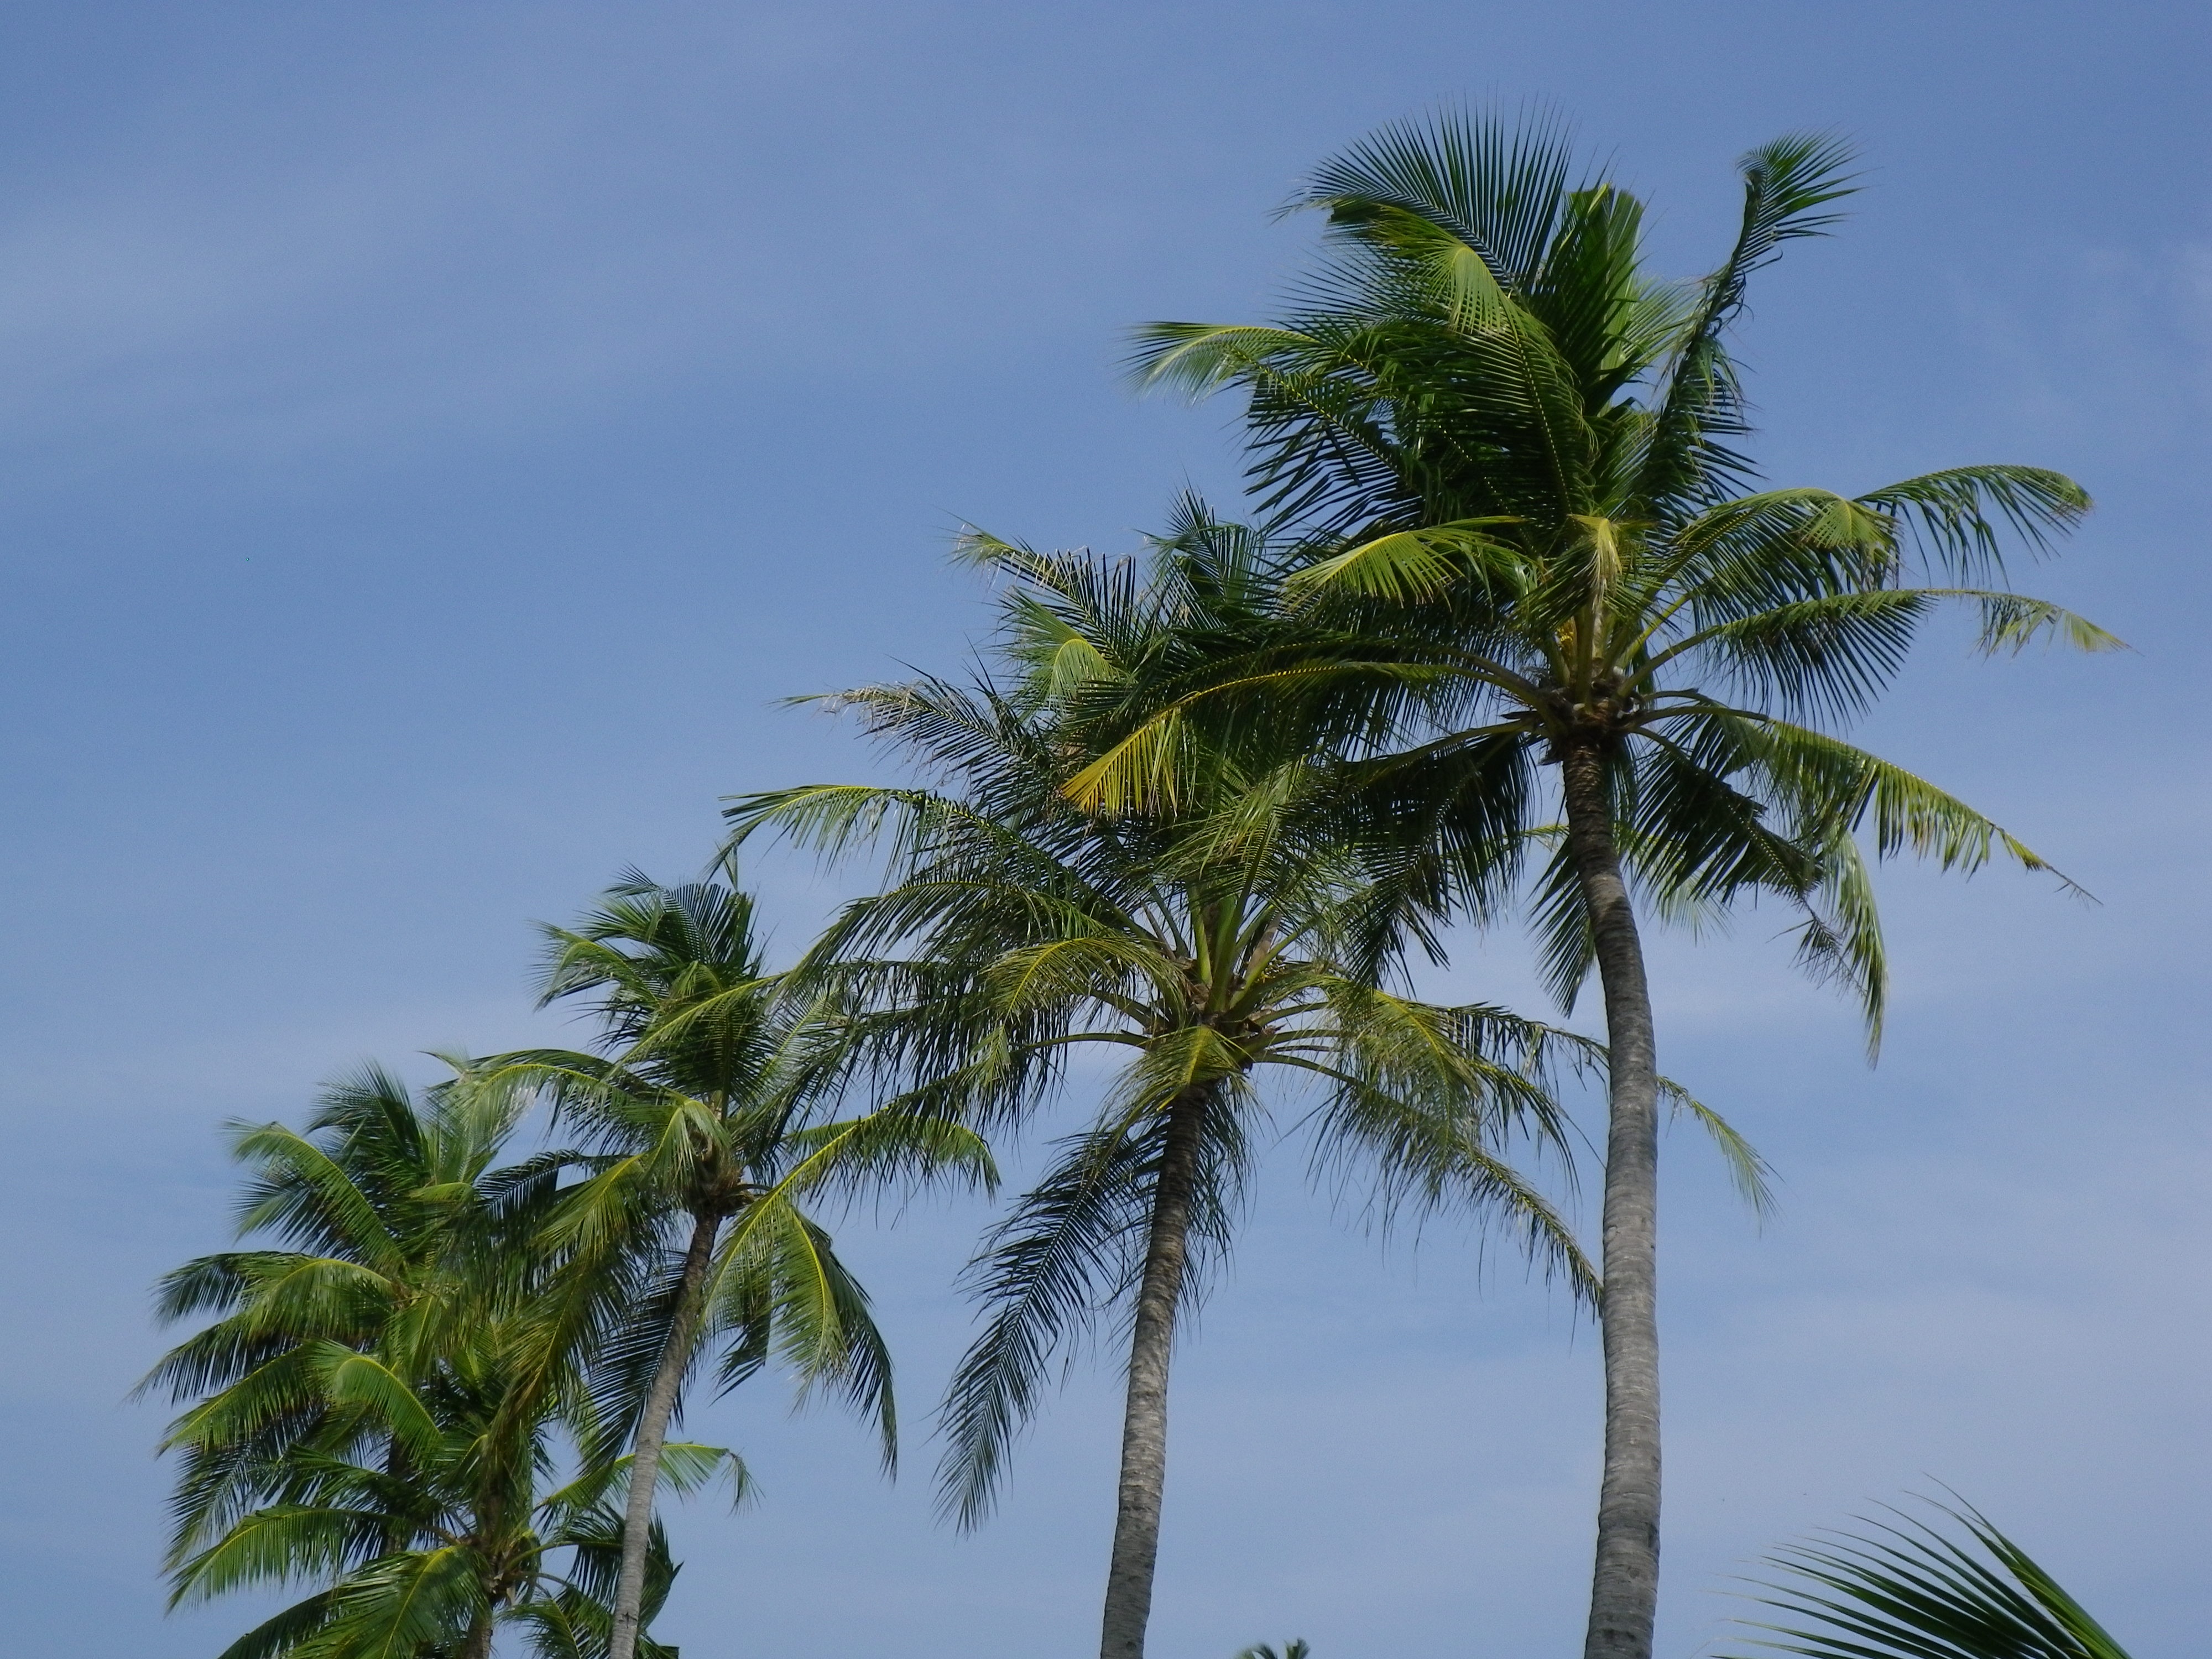
tree, branch, plant, sky, leaf, flower, green, botany, flora, vegetation, exotic, palm trees, tropics, maldives, flowering plant, kuredu, woody plant, land plant, arecales, palm family, borassus flabellifer